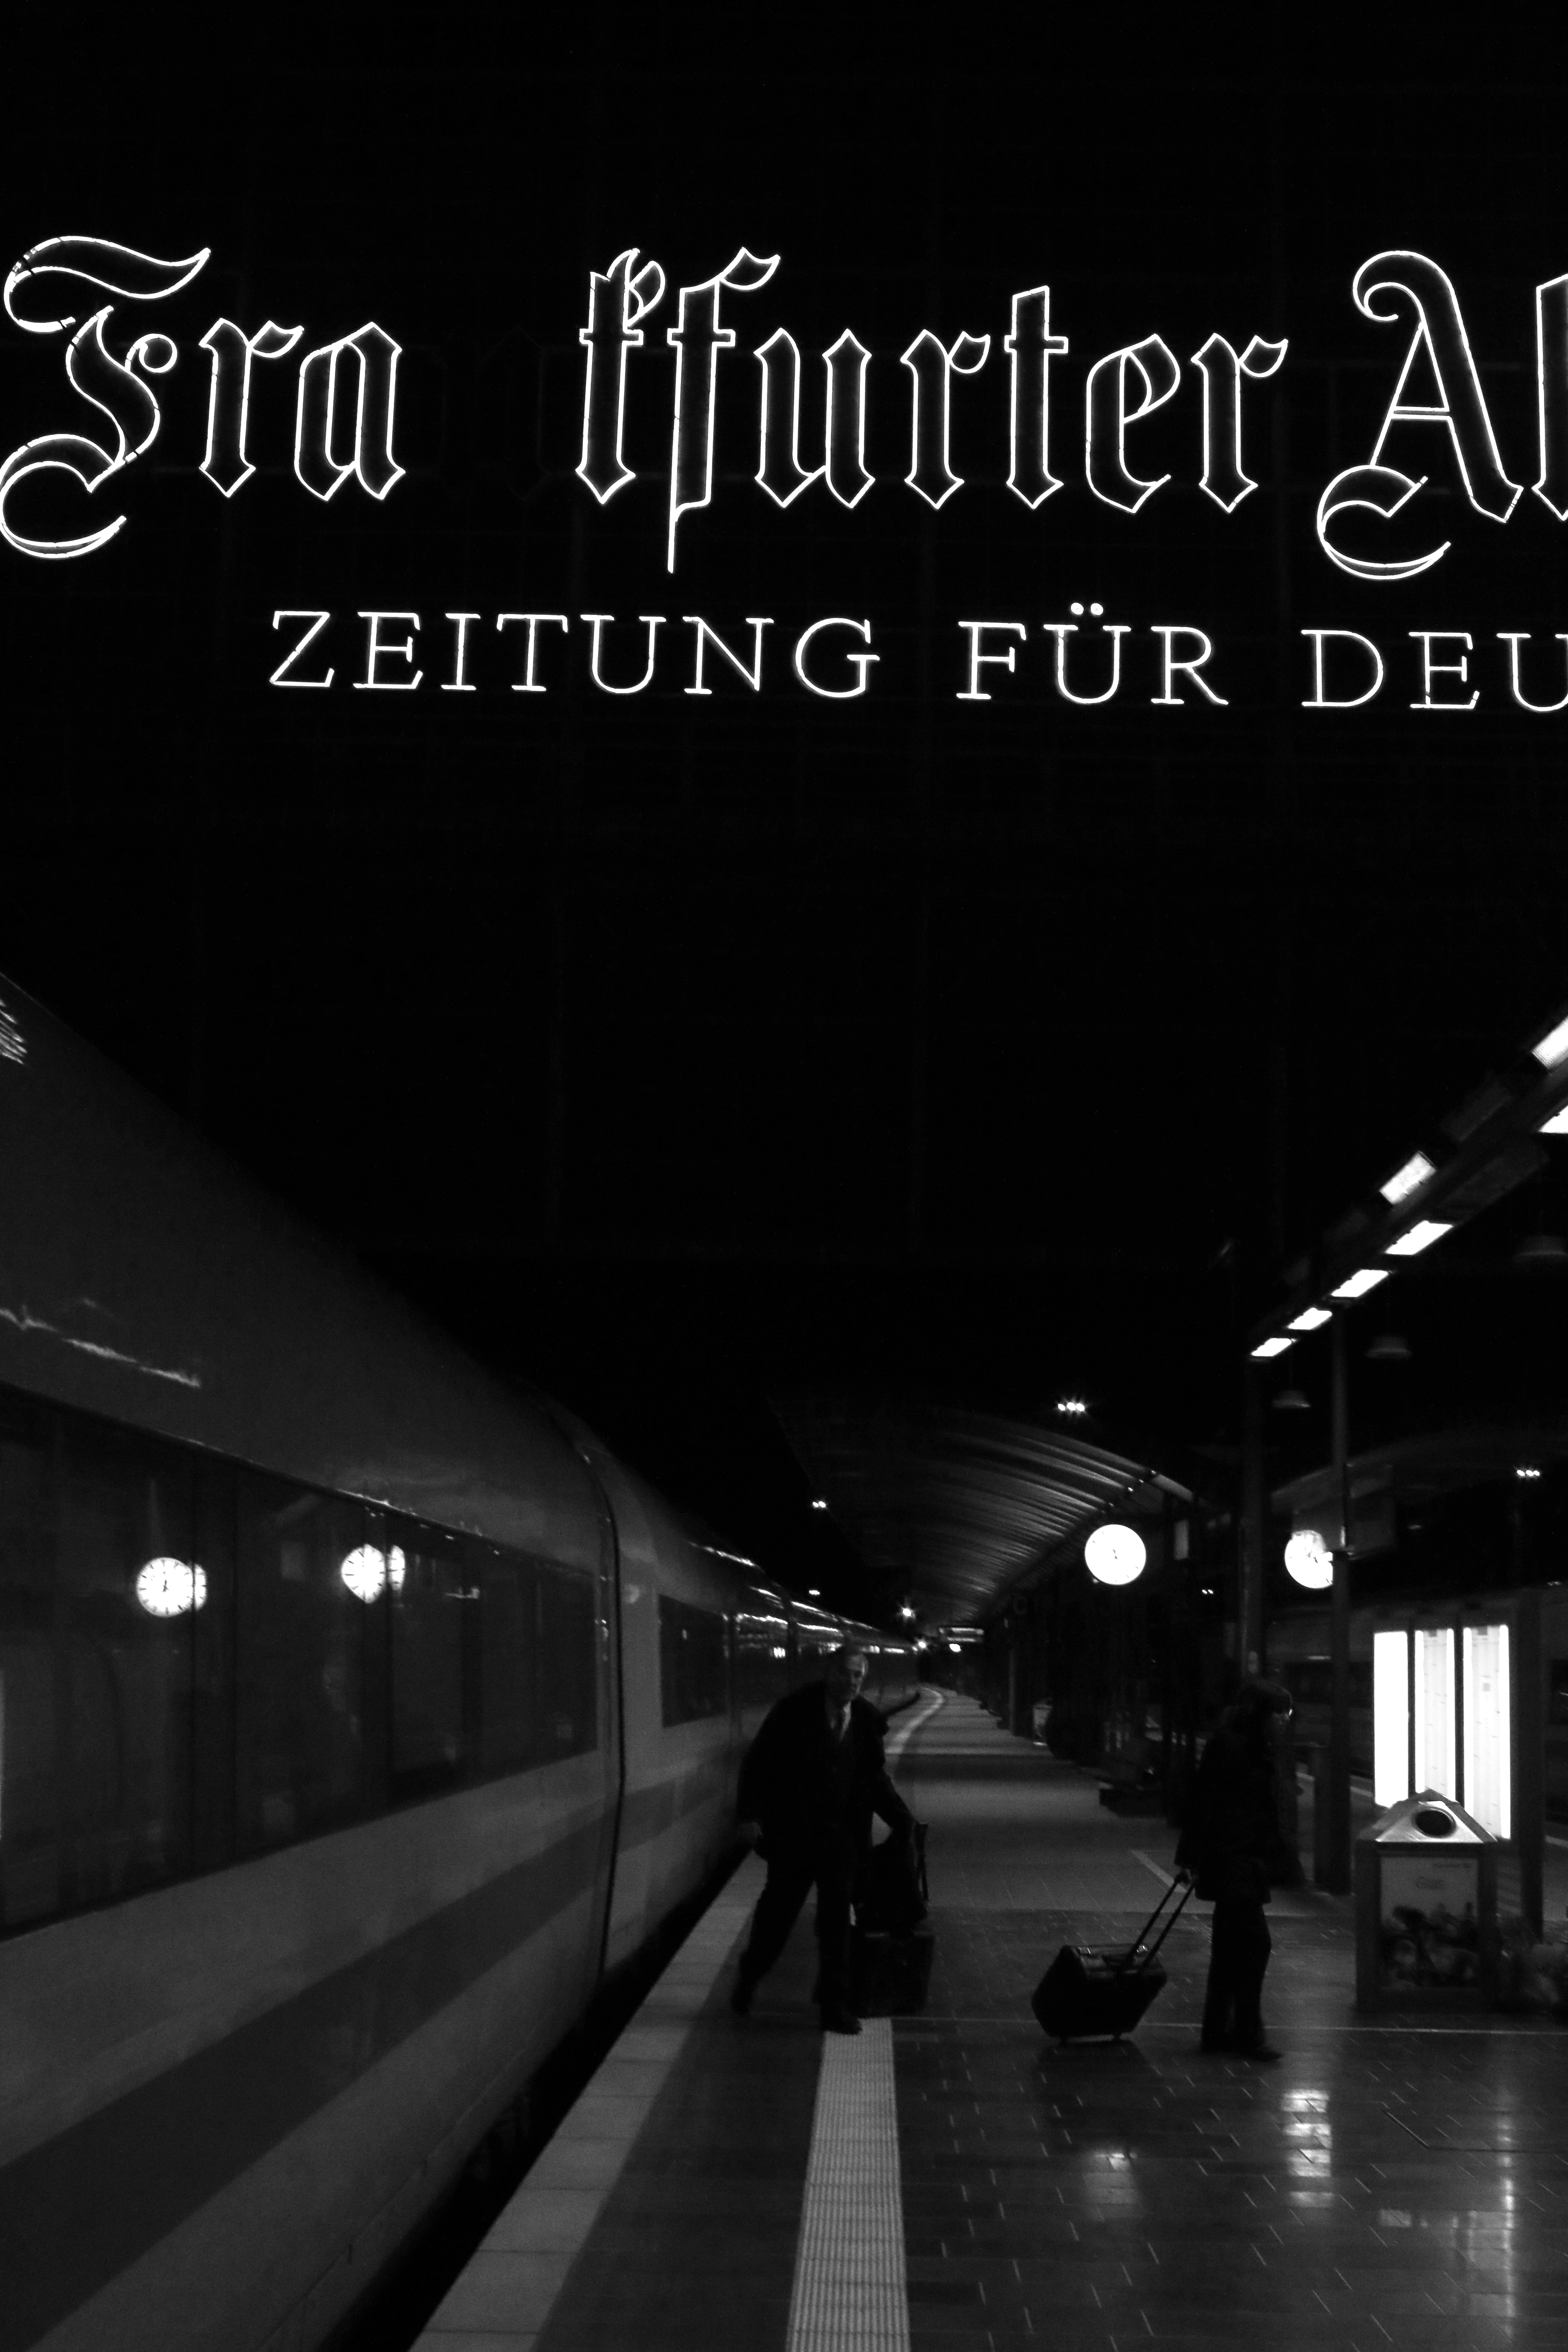
black and white, darkness, monochrome, brand, font, bw, blackandwhite, blackwhite, germany, alemania, allemagne, sw, schwarzweiss, schwarzweis, midnight, frankfurtmain, germania, frankfurt, schwarzweissfotografie, schwarzweisfotografie, monochrome photography